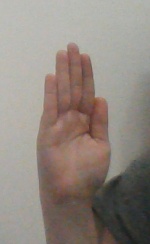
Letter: seen